Howard Higgin

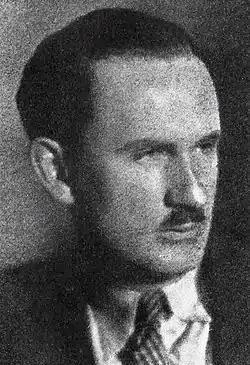
From a 1925 magazine

Howard Higgin (February 15, 1891 – December 16, 1938) was an American writer and director of motion pictures in the 1920s and 1930s.